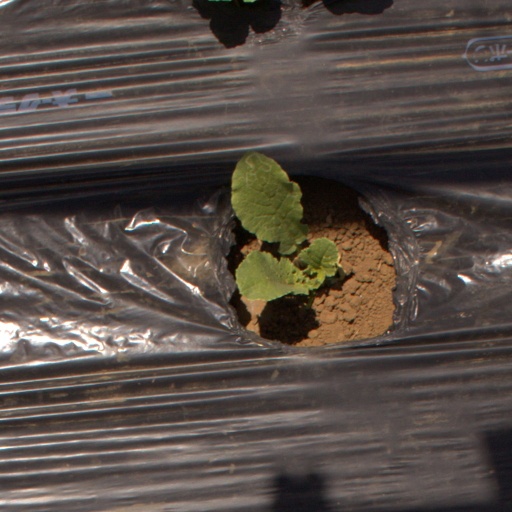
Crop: Jerusalem artichoke